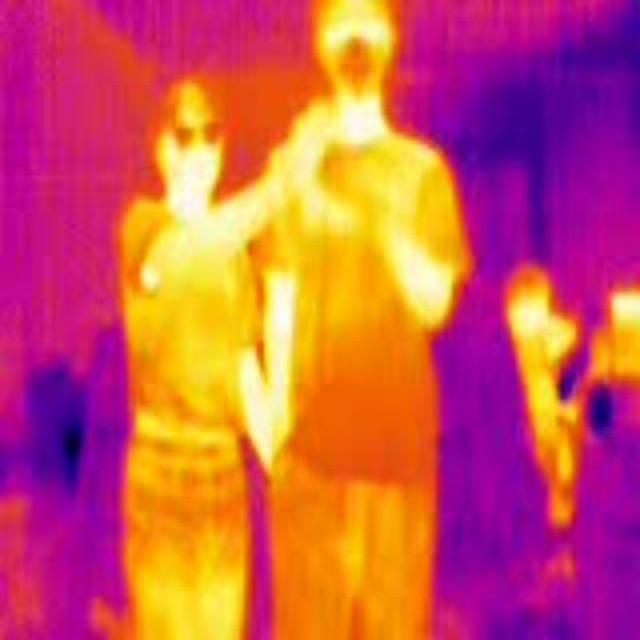
Detected objects:
label: person
label: person
label: person